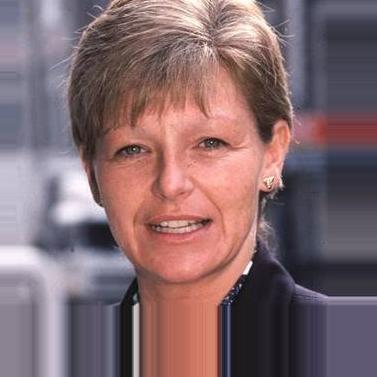
Age: 31